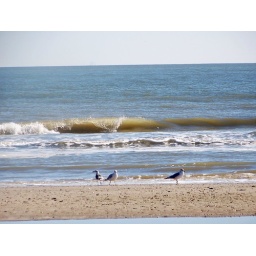
seaguls by the beach house